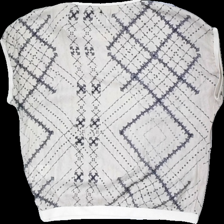
View: back
Type: T-shirt
Category: Ladies
Brand: Not in the list
Brand text on label: culture
Colors: Beige, Black, Pink, Multicolor
Material: 100% polyester
Pattern: Geometric print
Cut: Regular
Size: M
Season: All
Damage: some loose threads
Price range: 50-100
Recommended usage: Recycle